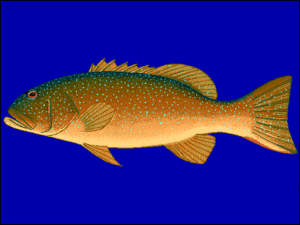
Capillaria plectropomi est une espèce de nématode de la famille des Capillariidae, parasite de poissons, décrite en 2014, à partir de spécimens collectés dans l'intestin d'une loche saumonée, Plectropomus leopardus, pêchée au large de Nouméa en Nouvelle-Calédonie, en 2003.